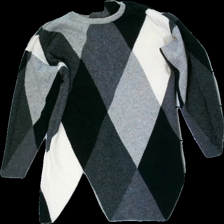
View: front
Type: Skirt
Category: Men
Brand: Not in the list
Brand text on label: Kurt Kellerman
Colors: Grey, Black, White
Material: 100% Silk
Pattern: Geometric print
Cut: Tight
Size: M
Season: All
Price range: <50
Recommended usage: Recycle